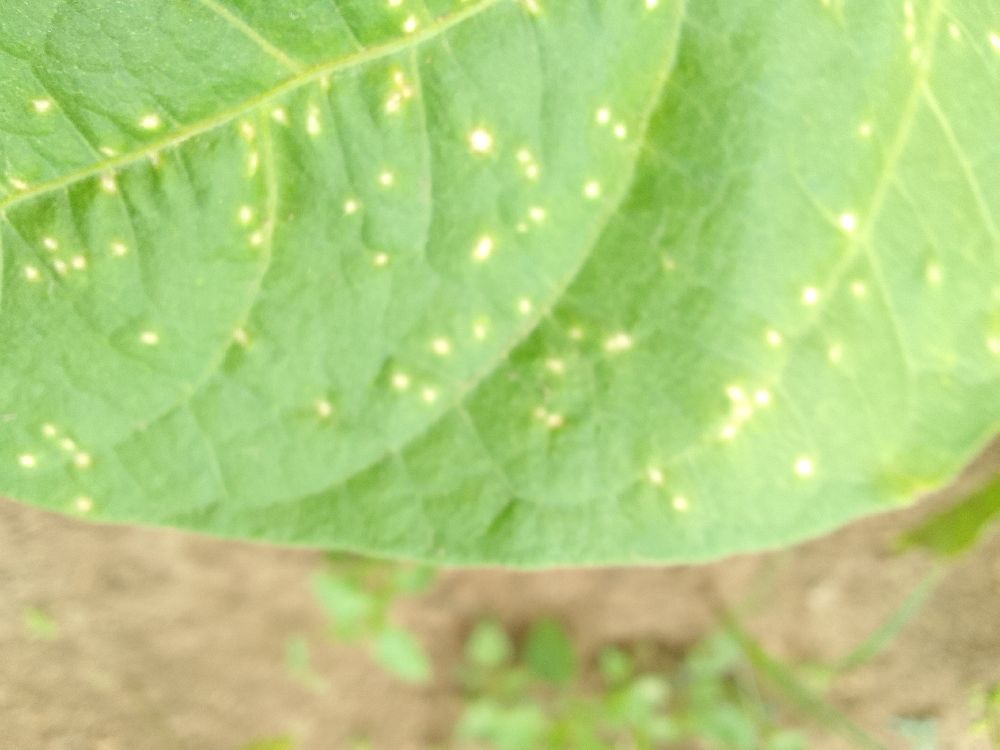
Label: rust